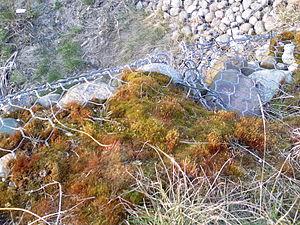
Un gabion est en génie civil un casier, le plus souvent constitué de solides fils de fer tressés et rempli de pierres non-gélives, utilisé dans les travaux publics et le bâtiment pour respectivement construire des murs de soutènement, des berges artificielles non étanches ou décorer une façade nue ou des aménagements urbains.